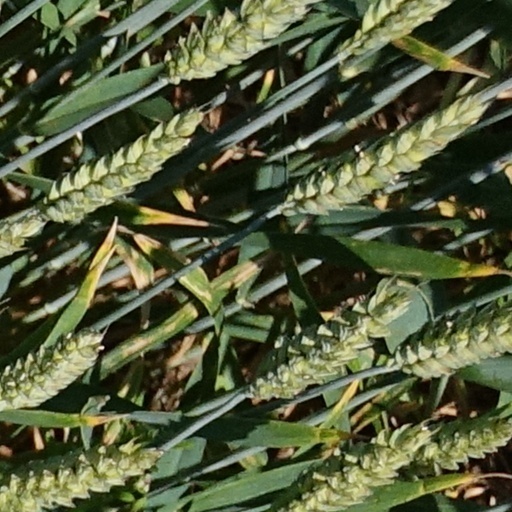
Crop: wheat